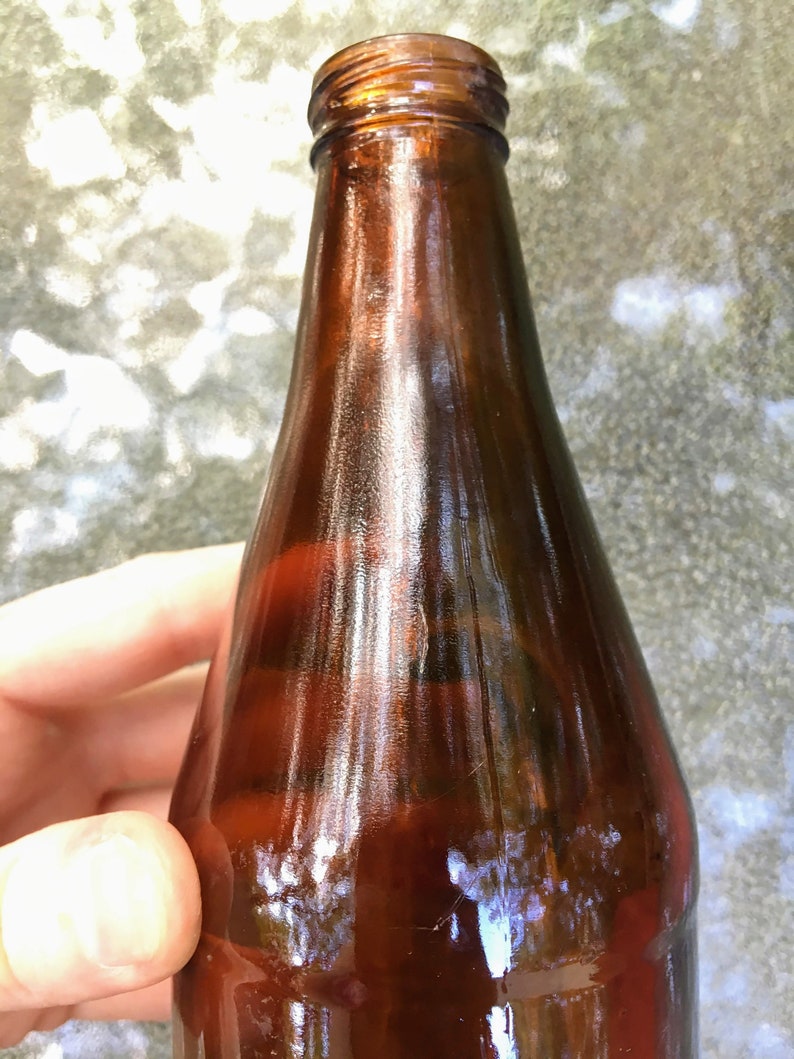
Waste category: glass